Abdullahi Yusuf Ahmed

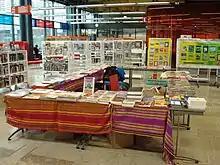
Copies of Ahmed's autobiography "Halgan iyo Hagardaamo: Taariikh Nololeed" ("Struggle and Conspiracy: A Memoir") and other books on display at the 2012 Somali Culture Fair in Helsinki.

After his exile from Somali politics, Ahmed was initially reported to have flown out of Baidoa back to his native Puntland in the northeast. He then arrived in Sana'a, the capital of Yemen, on 20 January 2009, along with his wife and 17 family members and guards. On 21 January, Al Arabiya reported that Ahmed was granted political asylum in Yemen, where he resided.